Panoploscelis

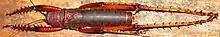
Male "P. specularis", Cuyabeno River, Sucumbíos Province, Ecuador. Note the anteriorly directed distal spine on both fore femurs, tubercles located at the base of each of the antennae, and the lack of spines on the dorsal surfaces of the femora.

The subfamily Pseudophyllinae was first described by Hermann Burmeister in 1838. The tribe Eucocconotini was first described by Max Beier in 1960. There are currently four recognized species of "Panoploscelis":